Mank

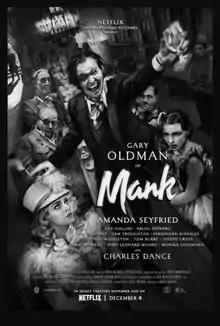
Official release poster

Mank is a 2020 American biographical drama film about screenwriter Herman J. Mankiewicz and his development of the screenplay for the 1941 film "Citizen Kane". It was directed by David Fincher based on a screenplay written by his late father Jack Fincher and was produced by Ceán Chaffin, Douglas Urbanski, and Eric Roth. It stars Gary Oldman in the title role, alongside Amanda Seyfried, Lily Collins, Arliss Howard, Tom Pelphrey, Sam Troughton, Ferdinand Kingsley, Tuppence Middleton, Tom Burke, Joseph Cross, Jamie McShane, Toby Leonard Moore, , and Charles Dance.